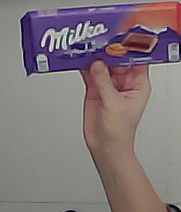
Product: milka_chocolate